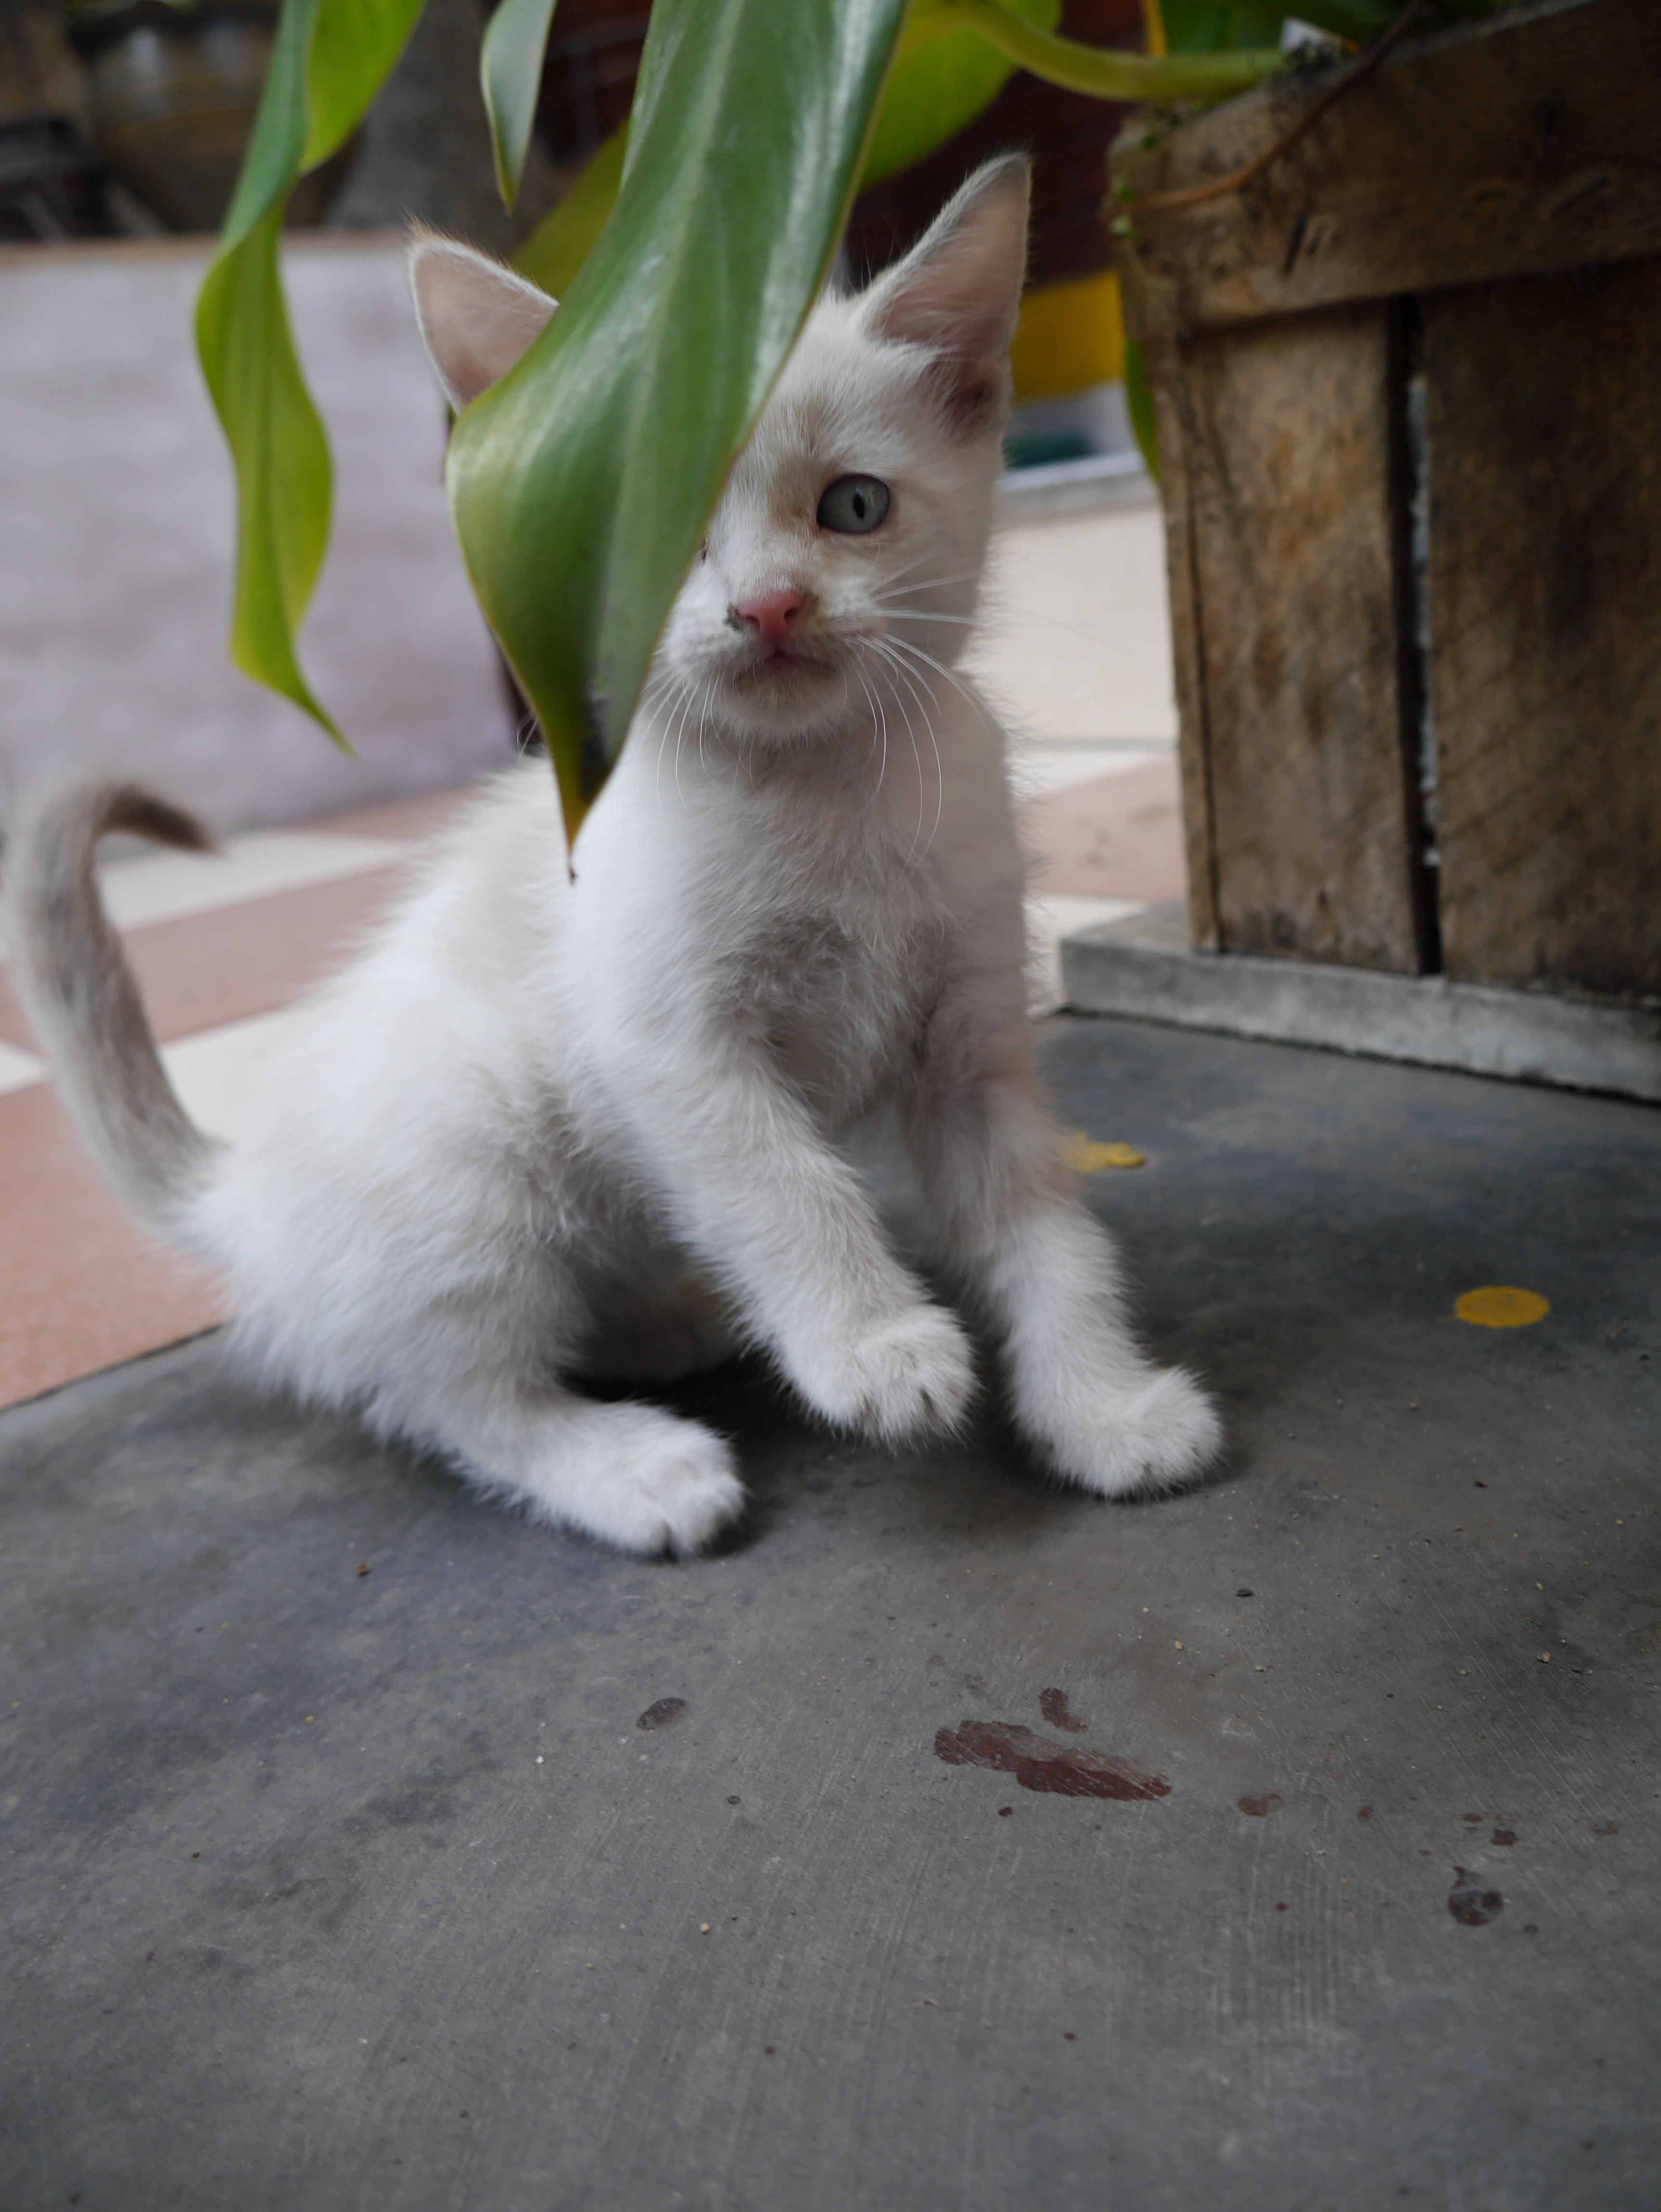
animal, cute, pet, fur, young, kitten, cat, feline, mammal, sit, close up, outdoors, whiskers, kitty, little, vertebrate, domestic, adorable, small to medium sized cats, cat like mammal